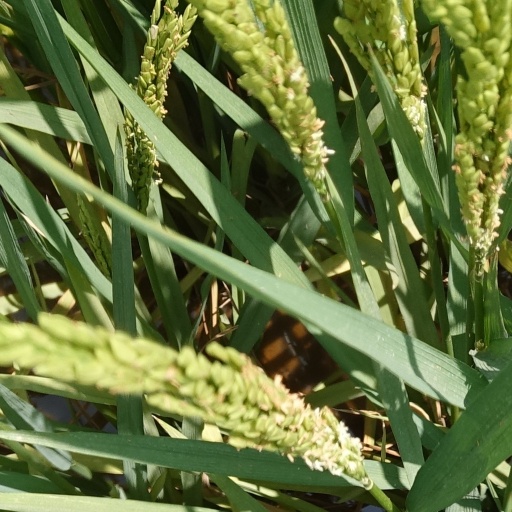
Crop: rice